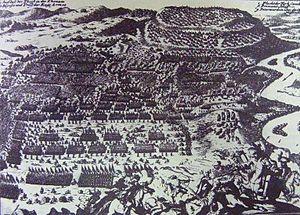
Stari Slankamen ou Slankamen est un village de Serbie situé dans la province autonome de Voïvodine. Il est situé dans la municipalité d'Inđija dans le district de Syrmie. Au recensement de 2011, il comptait 543 habitants.